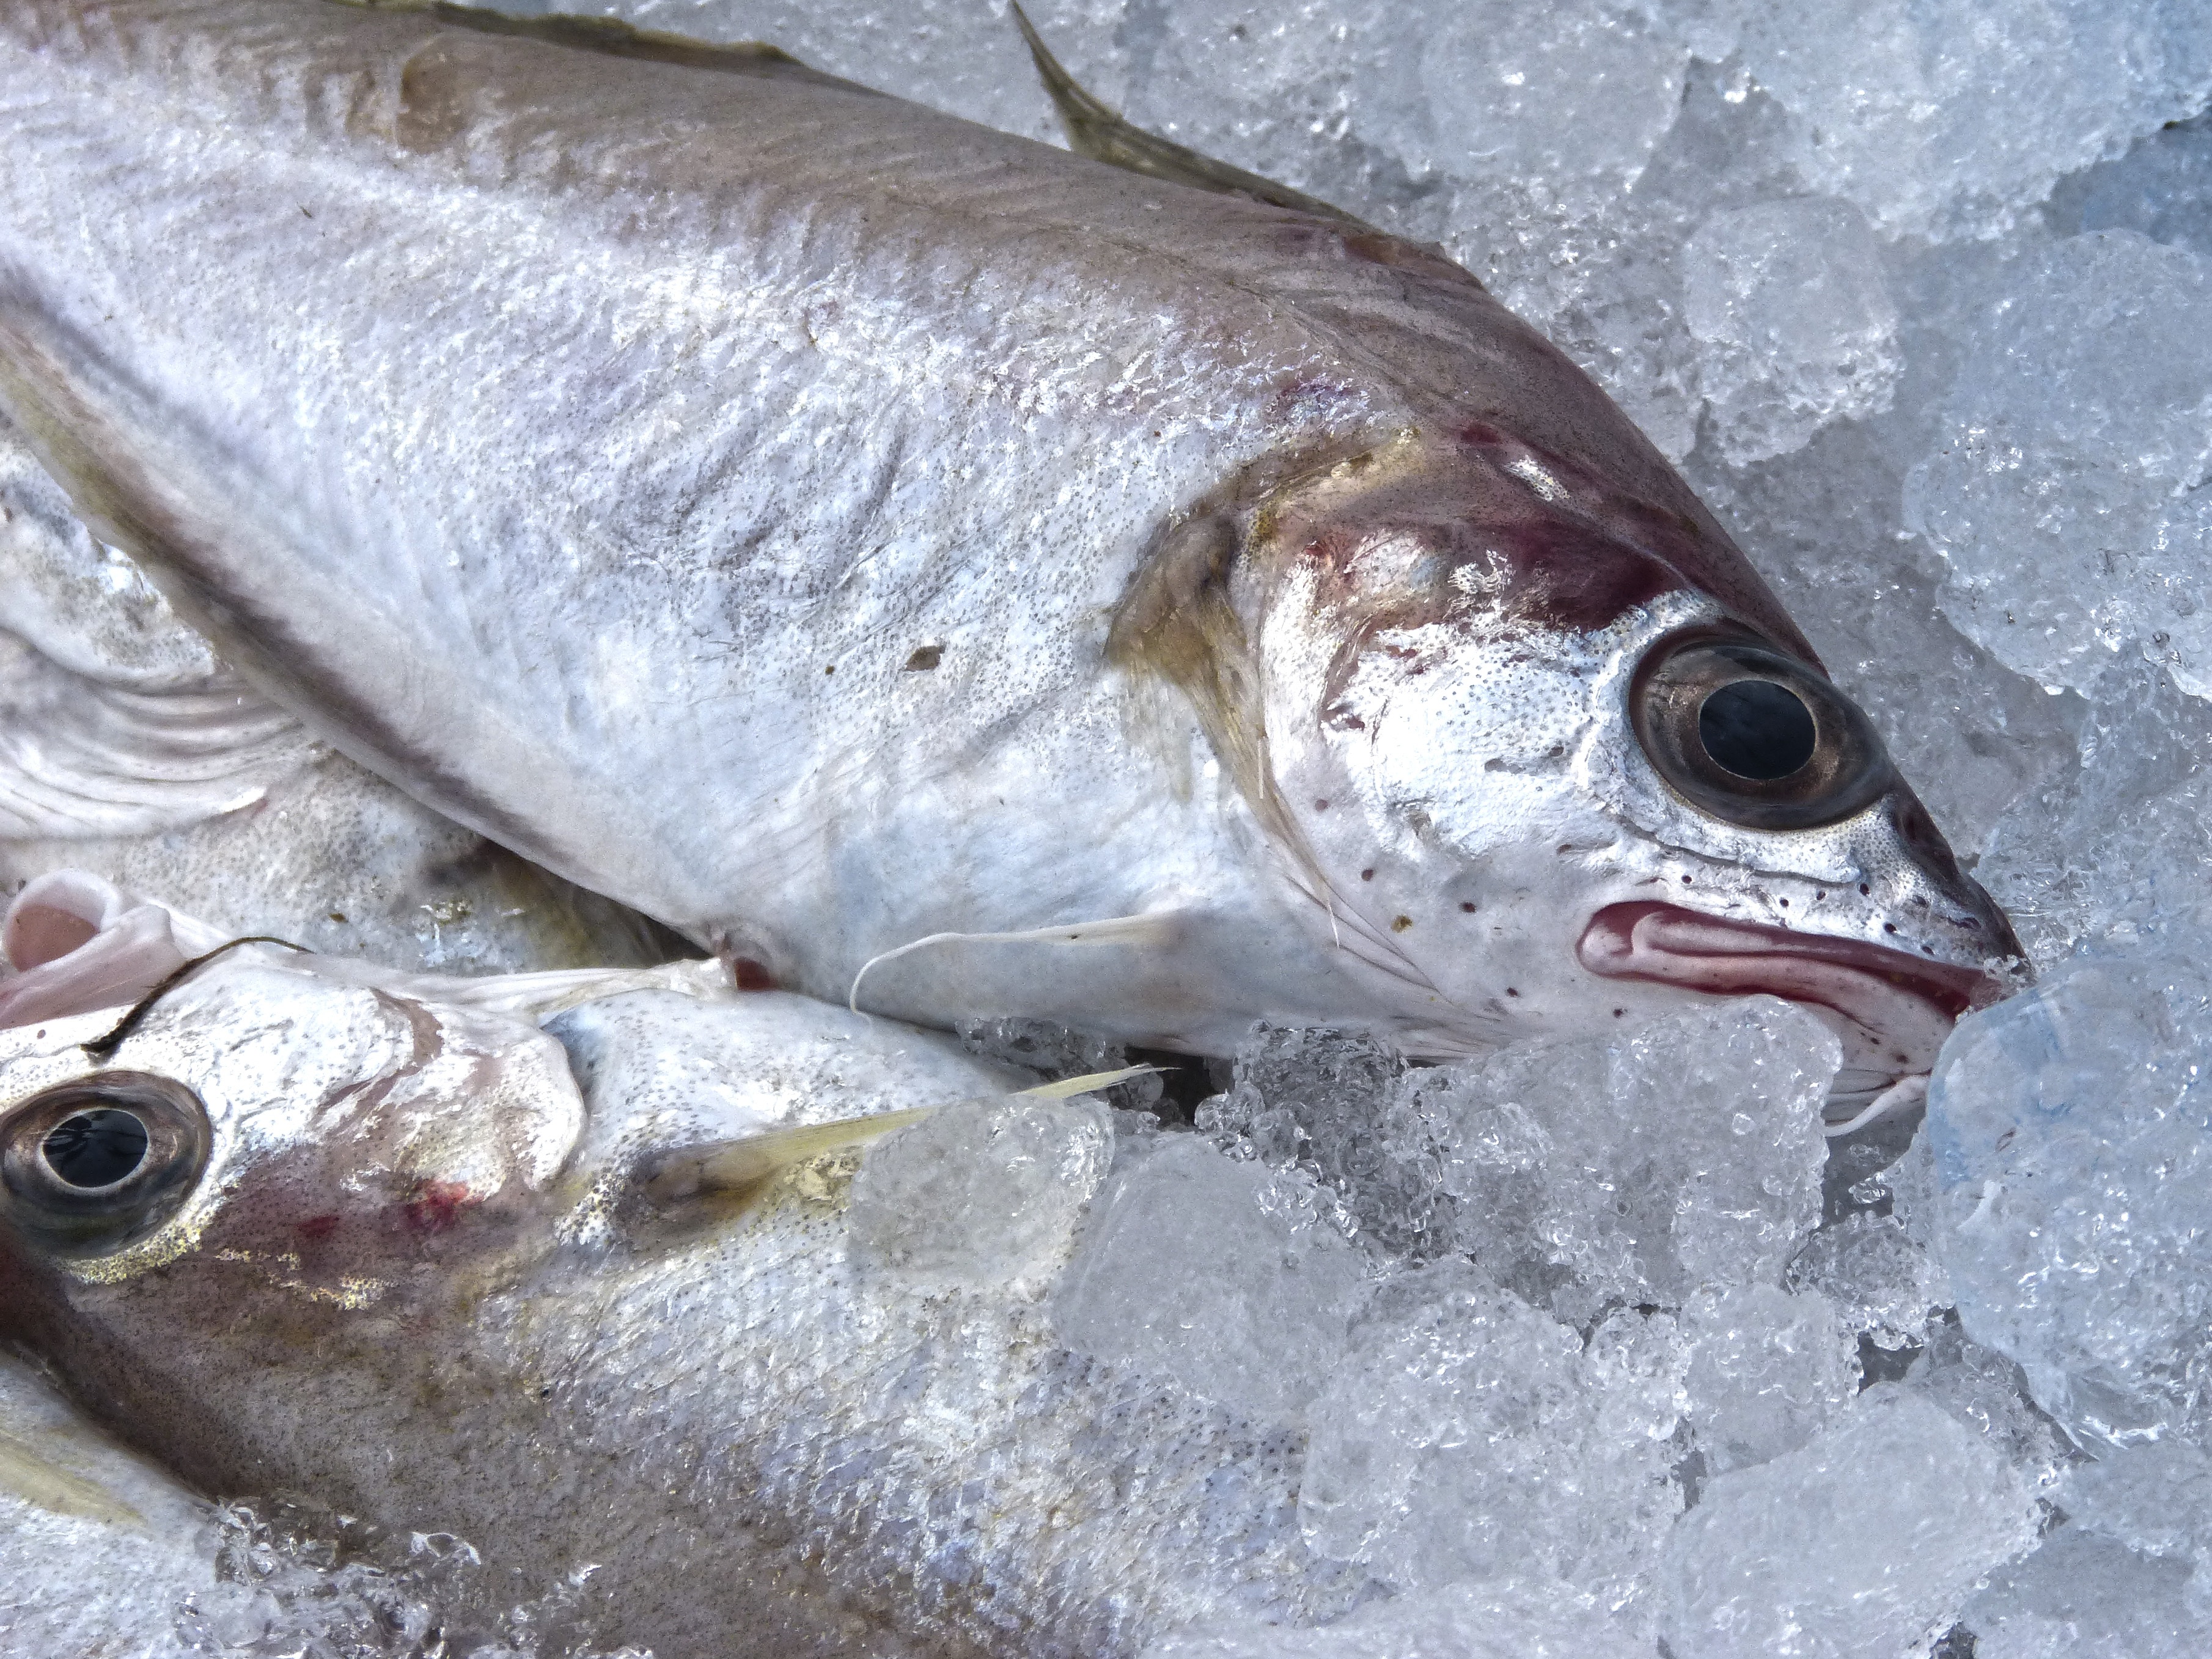
food, fish, sardine, bass, vertebrate, milkfish, herring, trout, cod, fresh fish, forage fish, oily fish, barramundi, tilefish